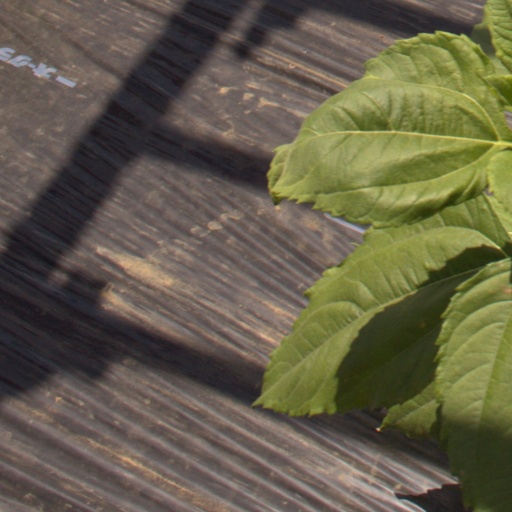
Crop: Jerusalem artichoke